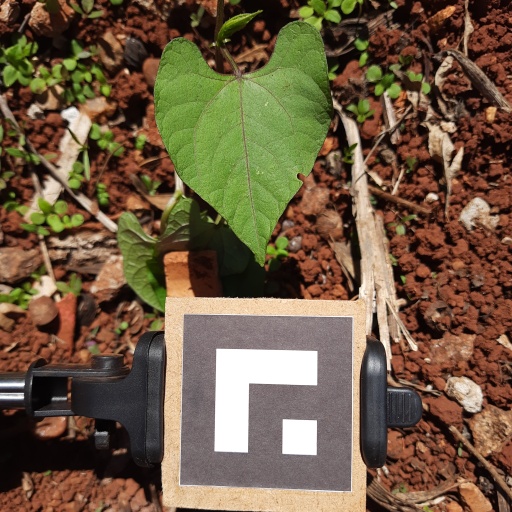
Observations: wavy surface, eating holes in the edge, under sunlight